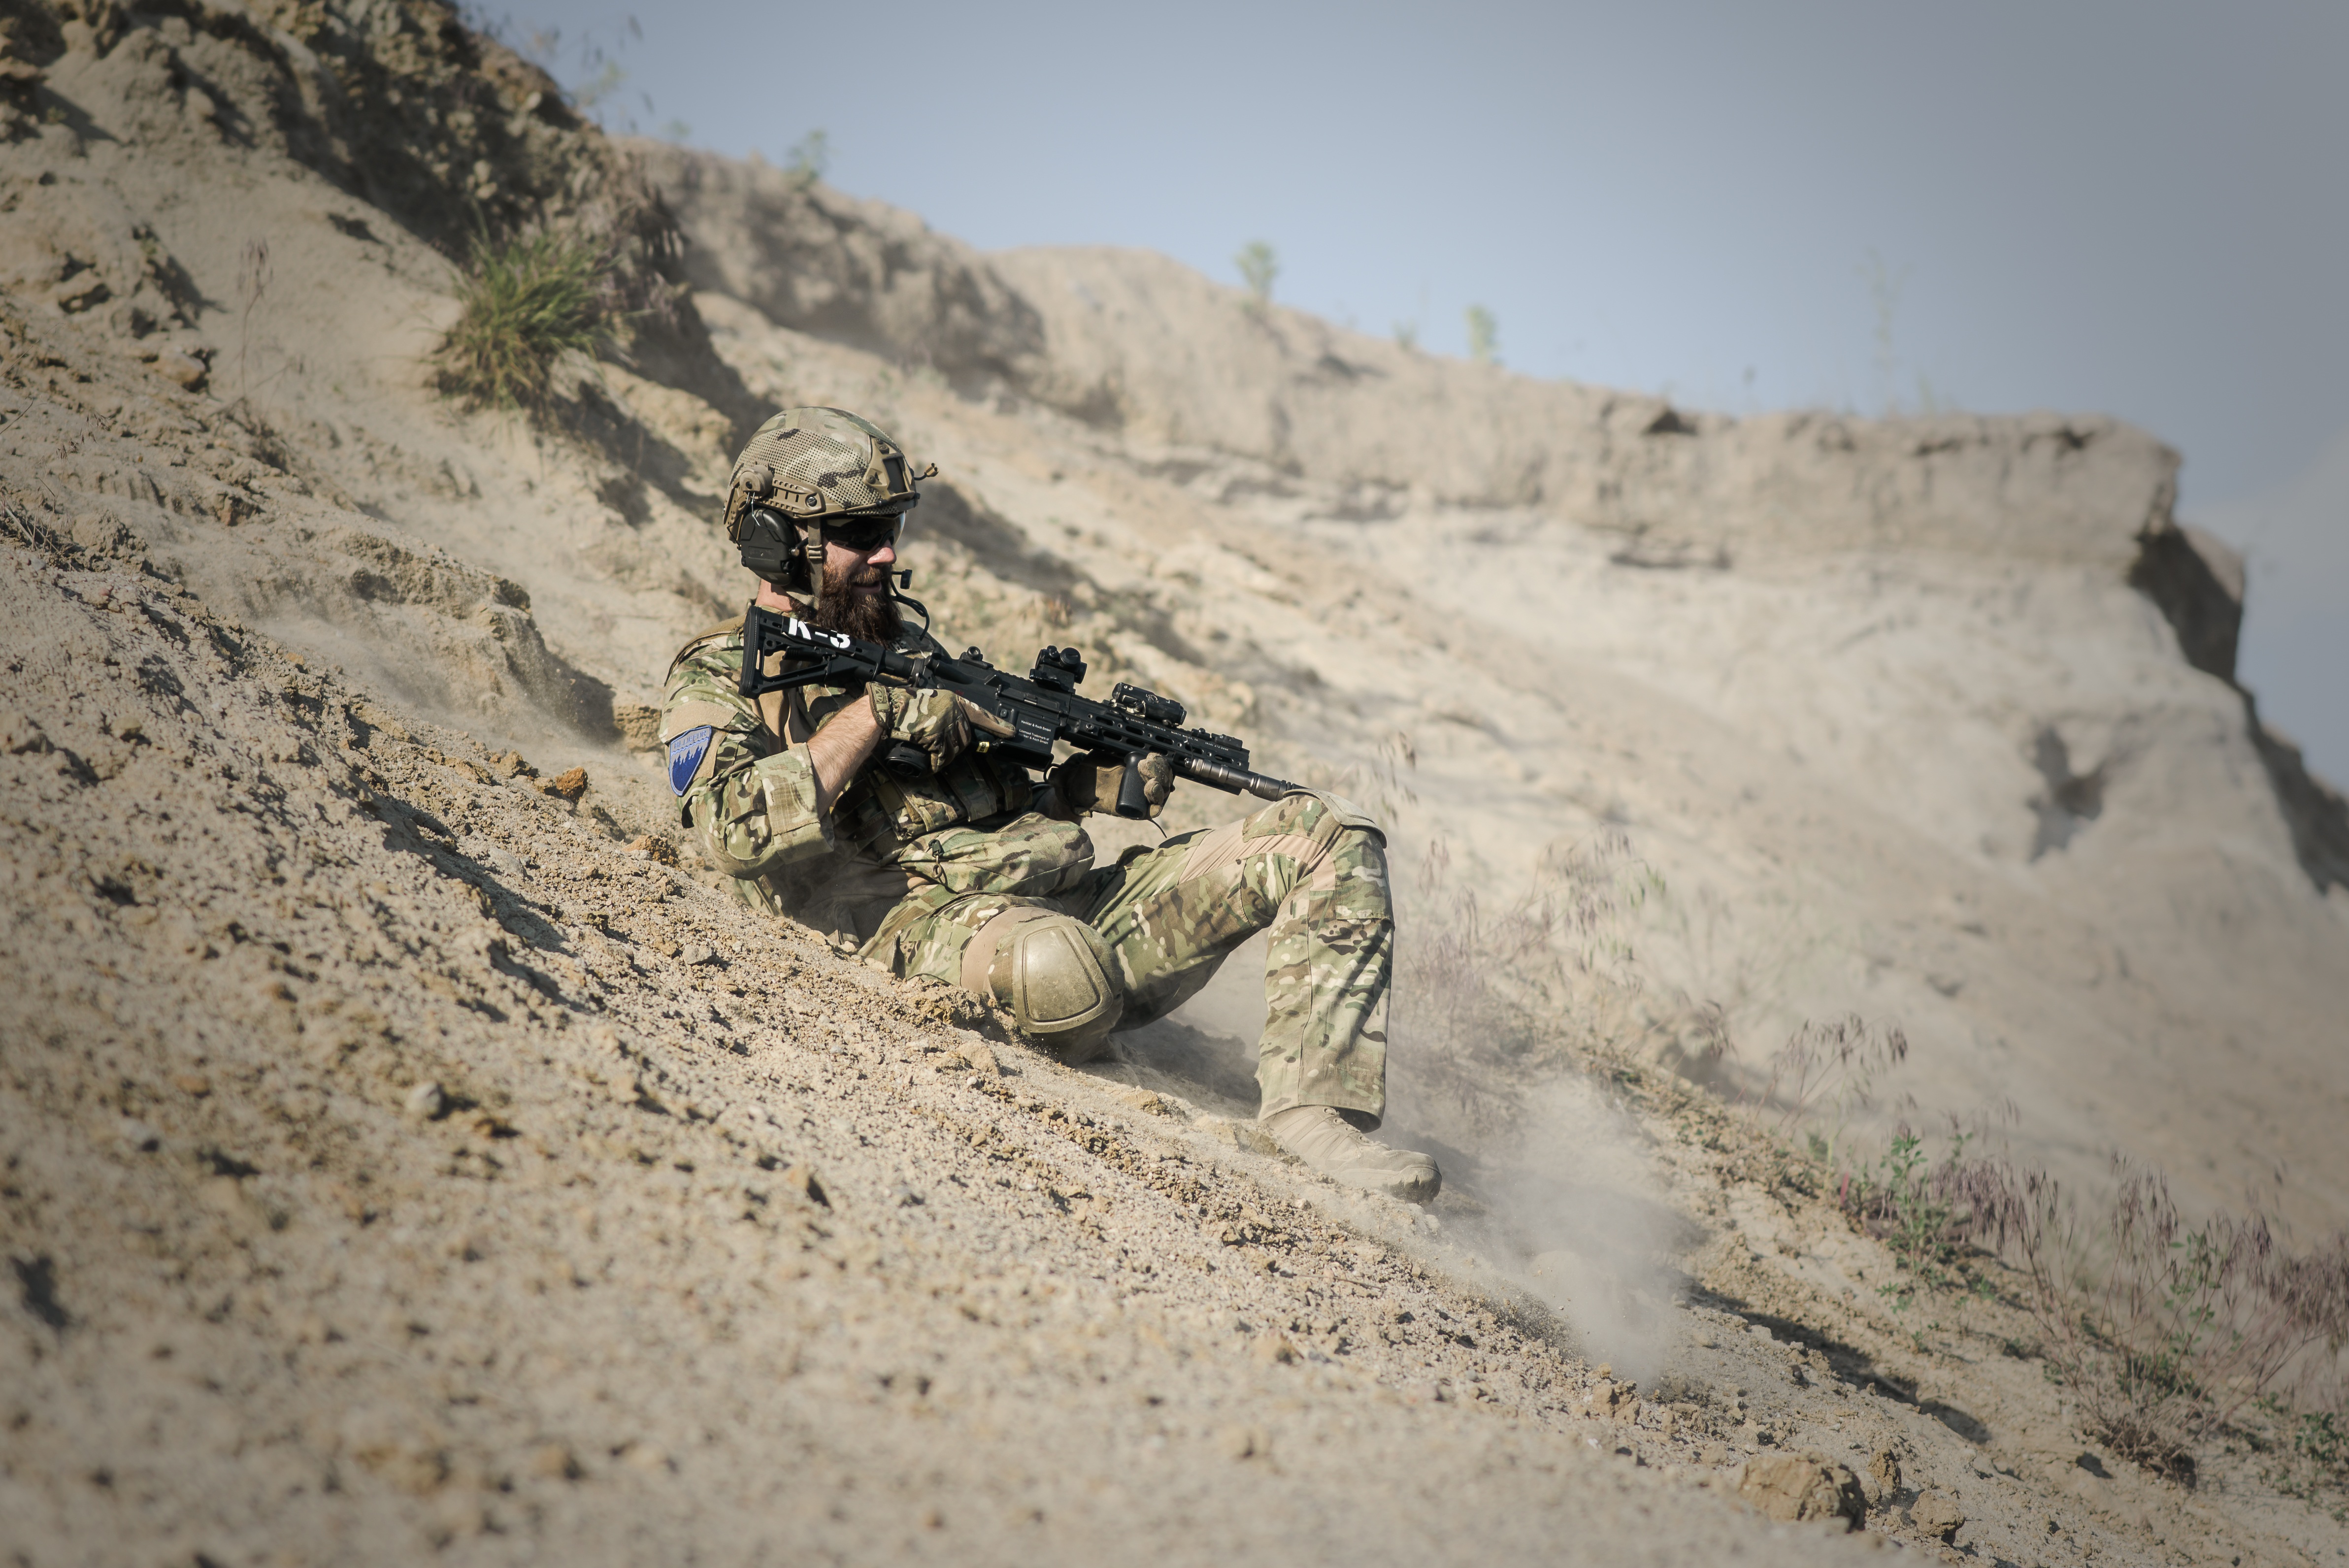
man, nature, outdoor, sand, person, mountain, group, people, sport, desert, adventure, backpack, smoke, young, soldier, vehicle, action, freedom, extreme, extreme sport, lifestyle, terrain, activity, war, team, guns, active, gunshow, adventure travel, asg, natural environment